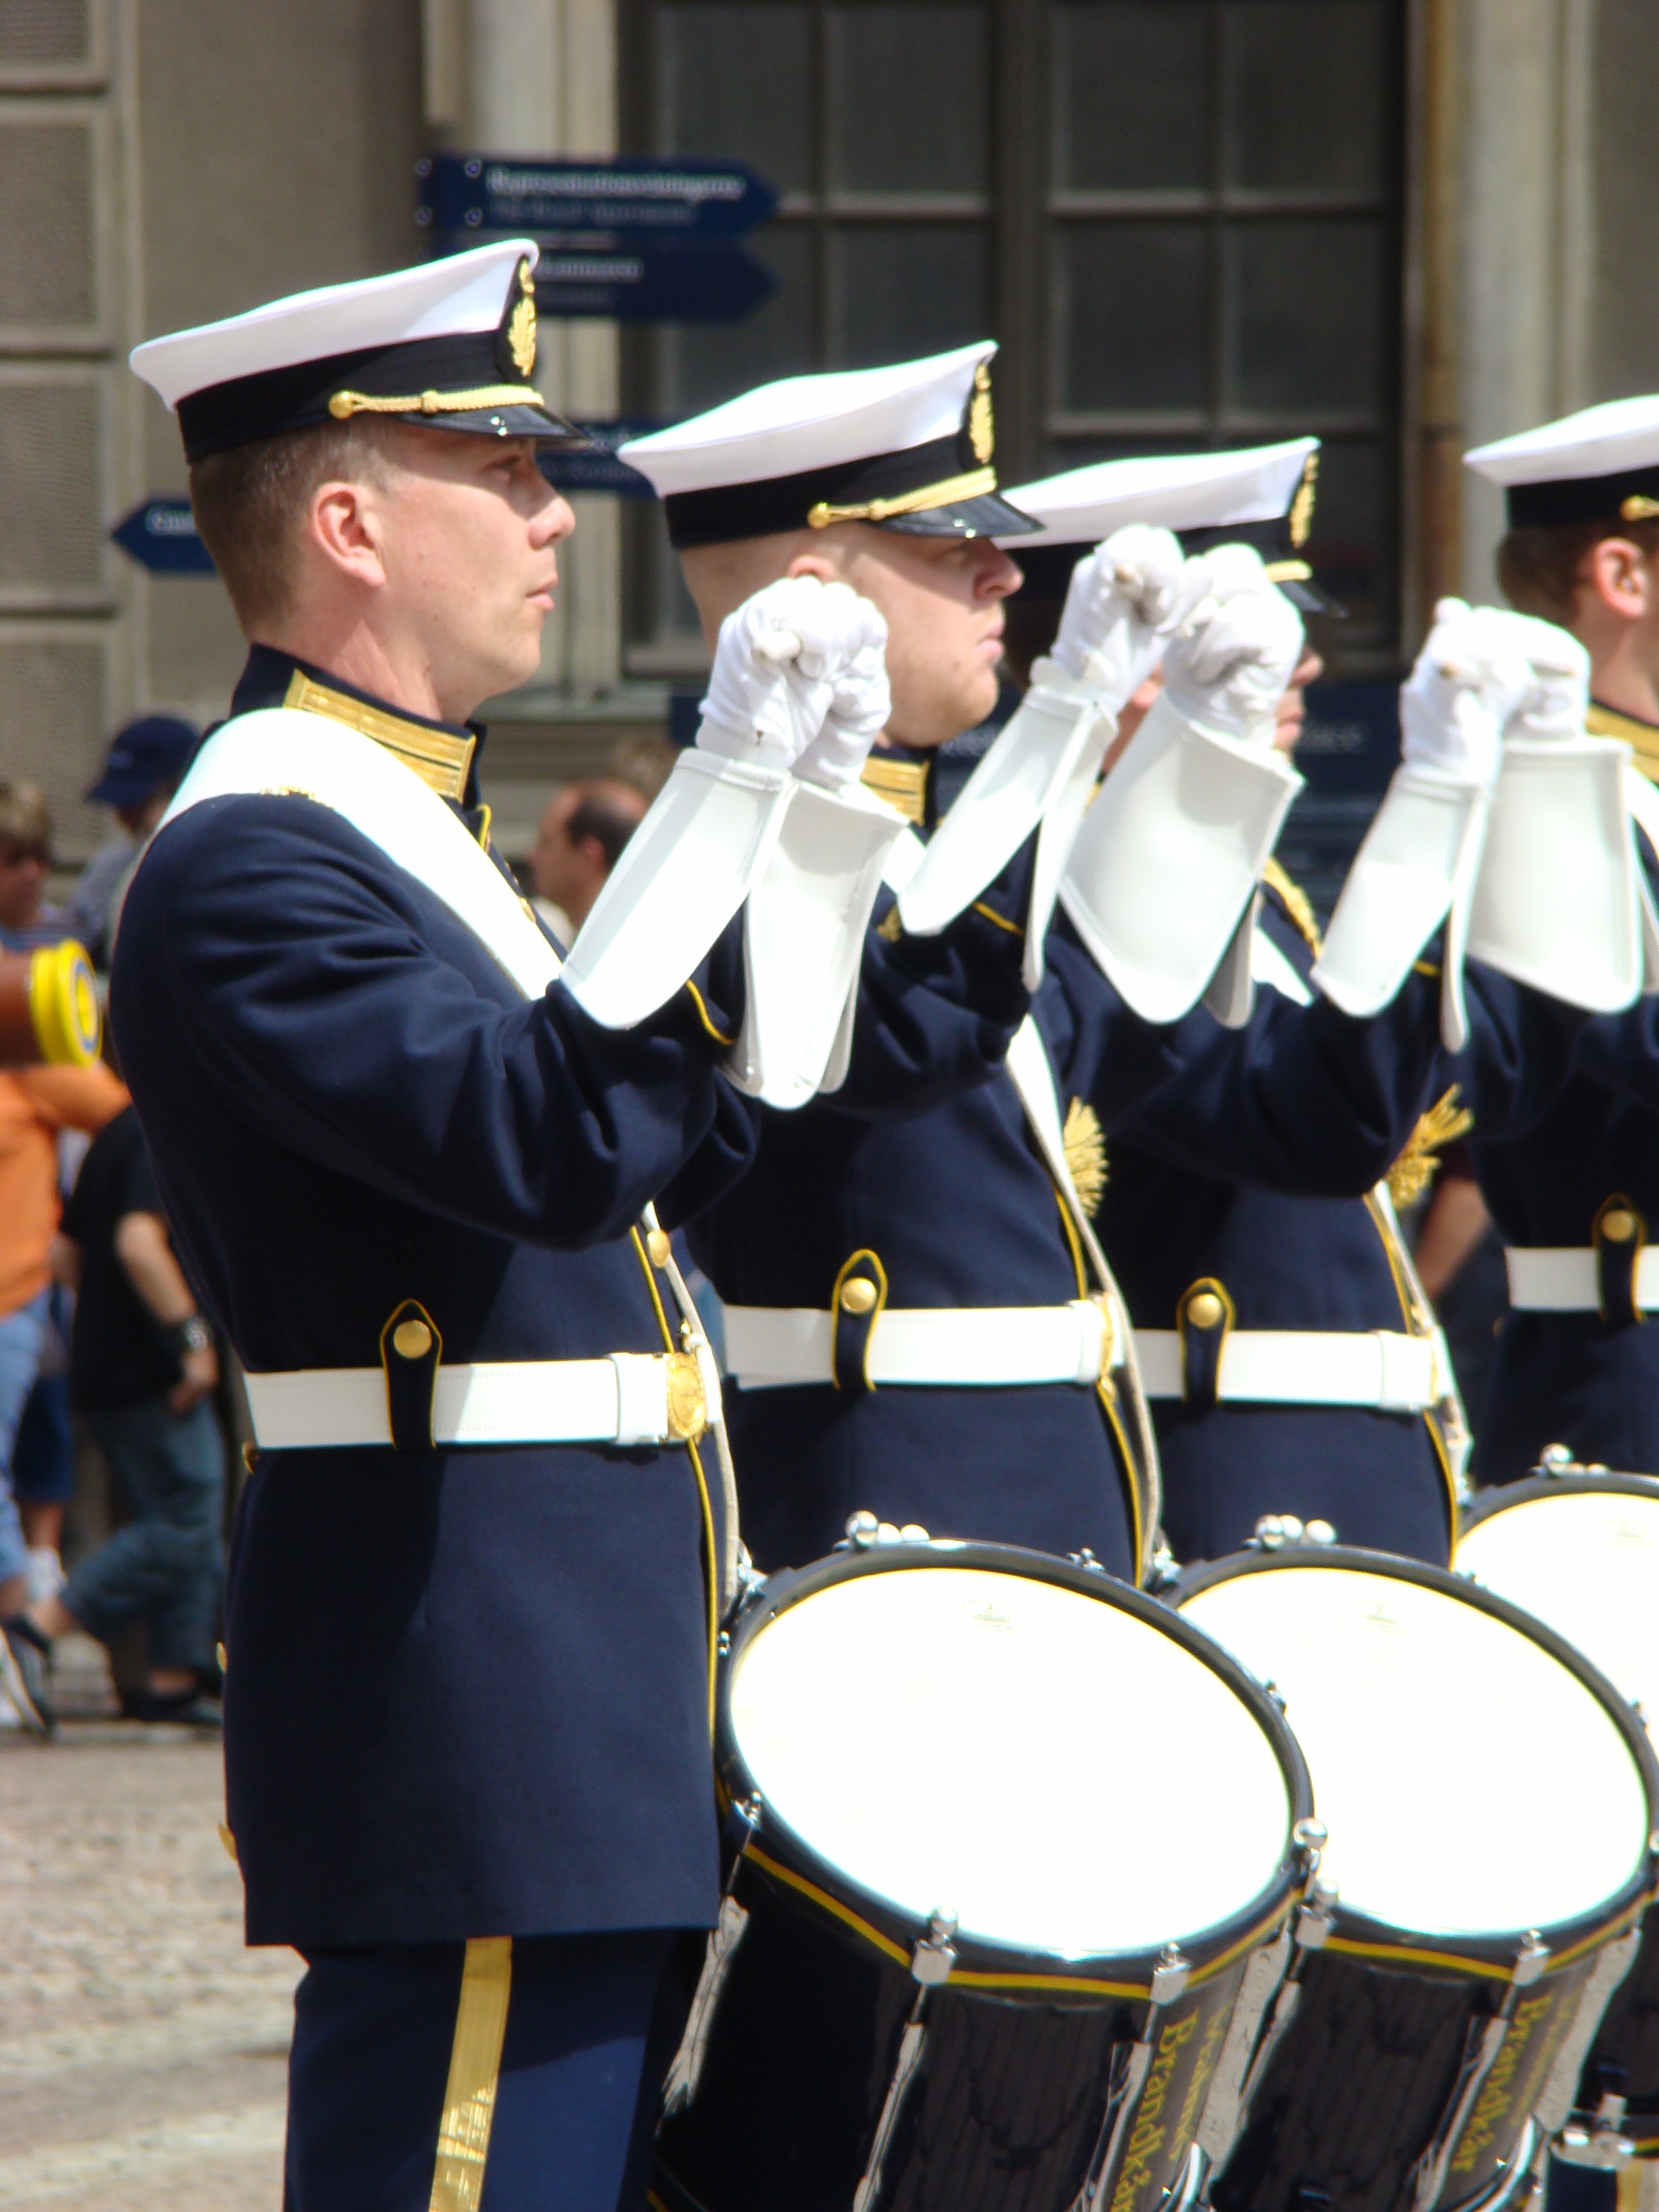
music, band, musician, drum, percussion, belt, uniform